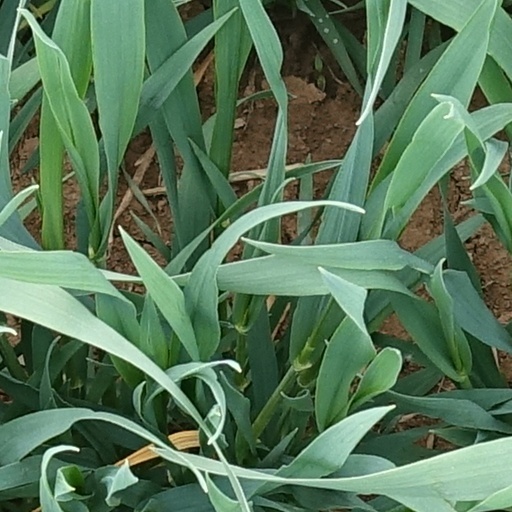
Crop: wheat